Tippecanoe Lake

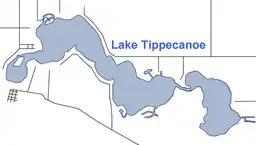

Tippecanoe Lake is a large, glacially created lake in Leesburg, Kosciusko County, Indiana and, at deep, is the deepest natural lake in the state.